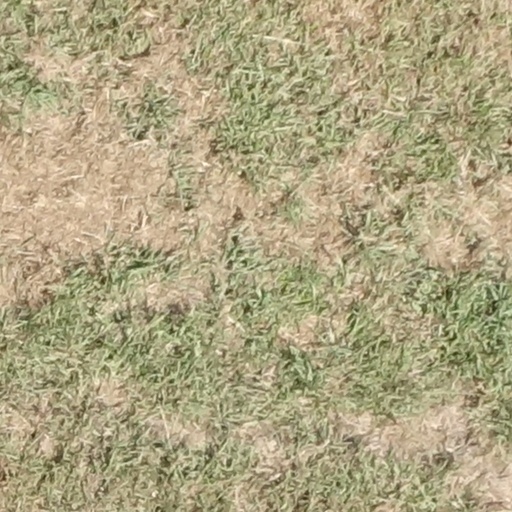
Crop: sorghum